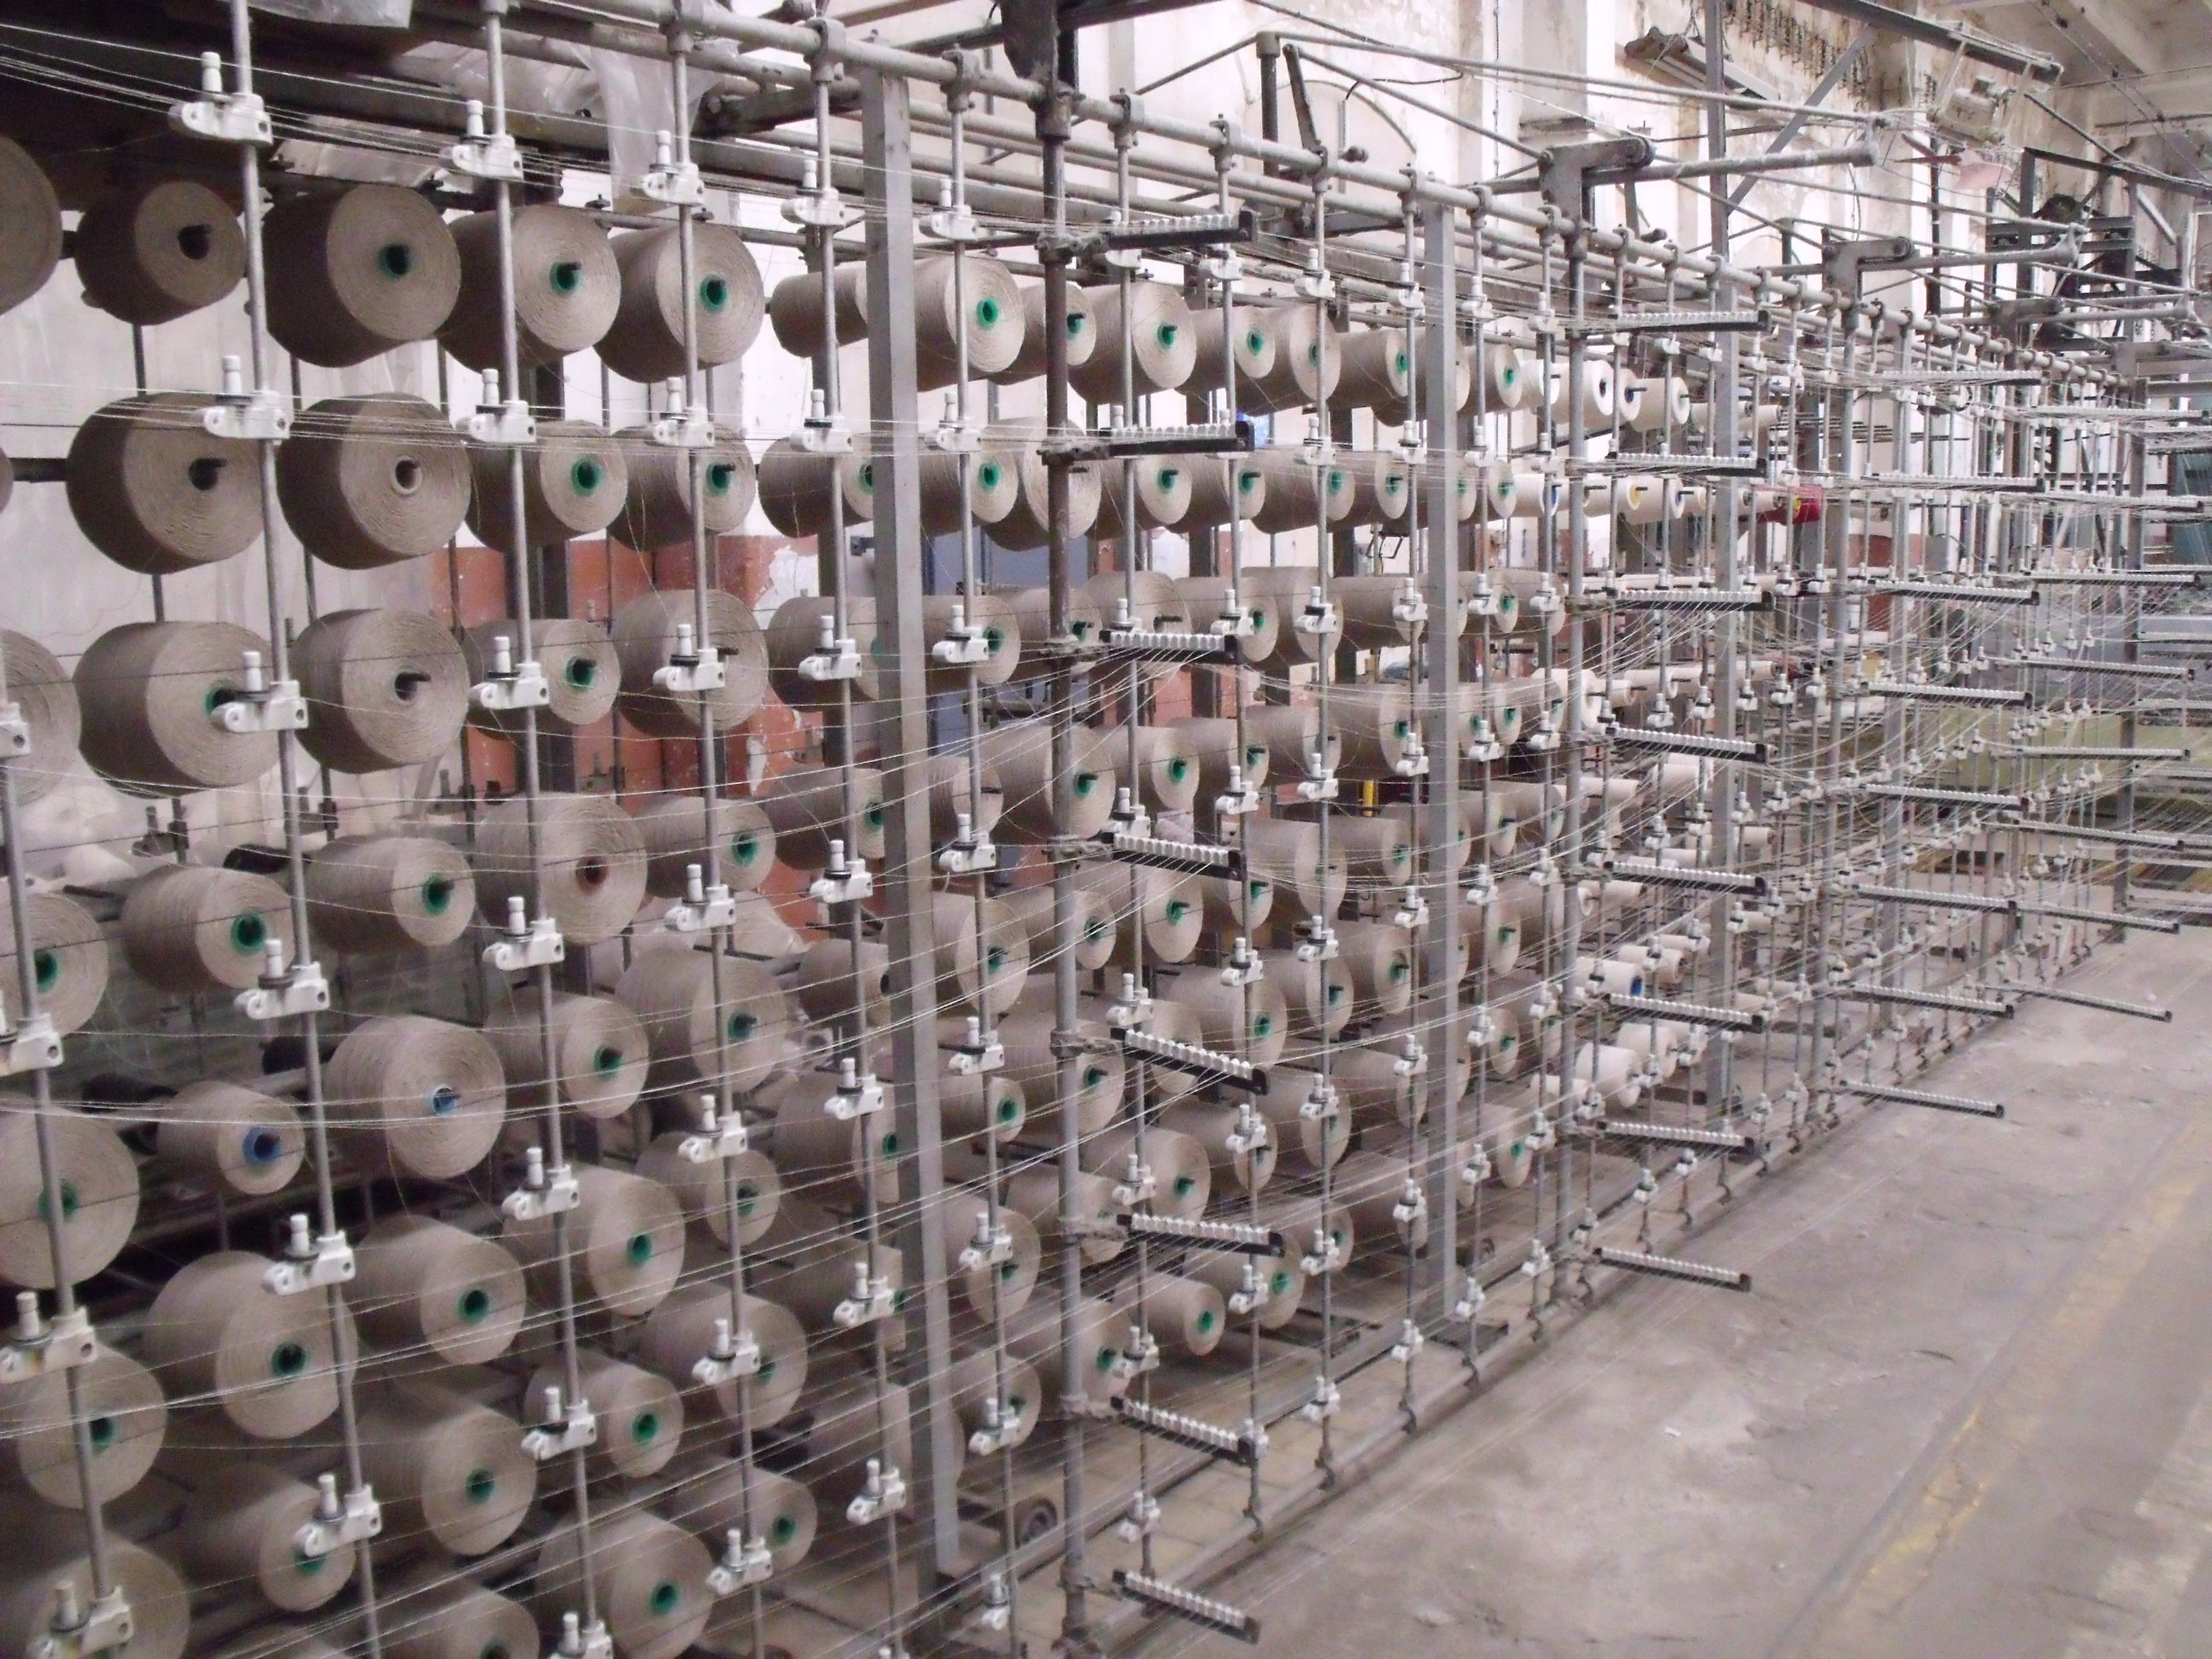
spinning, factory, yarn, material, thread, manufacturing, stand, cotton, weaving, inventory